Alec Trevelyan

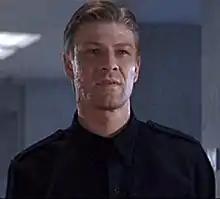
Sean Bean portraying Alec Trevelyan

Alec Trevelyan is a fictional character and the main antagonist in the 1995 James Bond film "GoldenEye," portrayed by actor Sean Bean. Bean's likeness was also used as the model for Alec Trevelyan in the 1997 video game "GoldenEye 007".